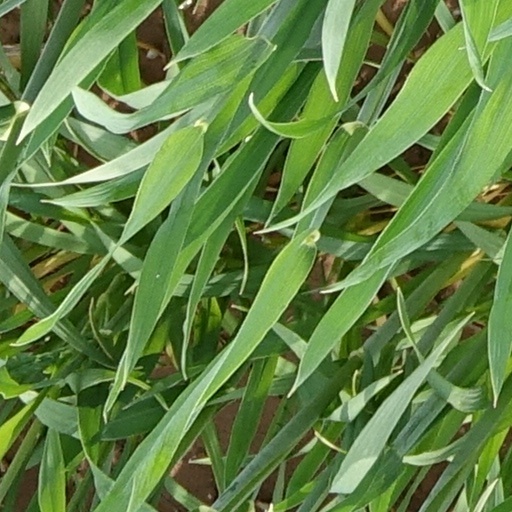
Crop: wheat